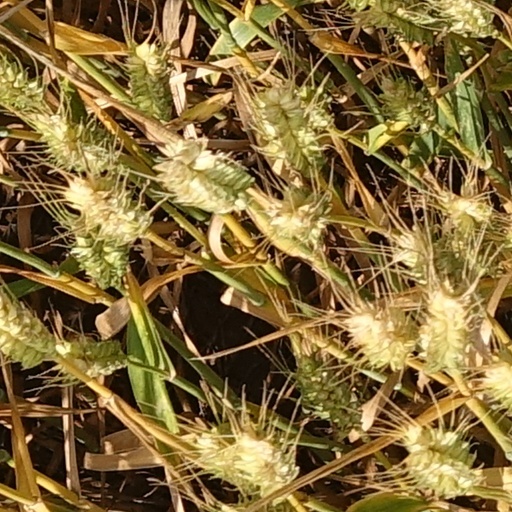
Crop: wheat